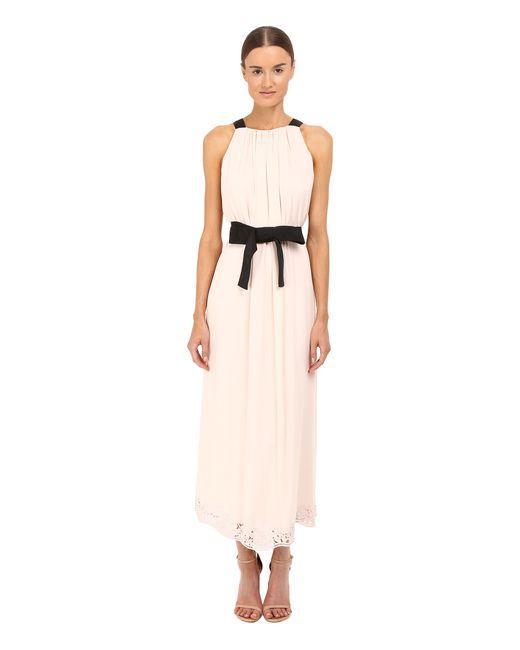
Babyrosa Neckholderkleid mit schwarzem Gürtel, formelle Kleidung